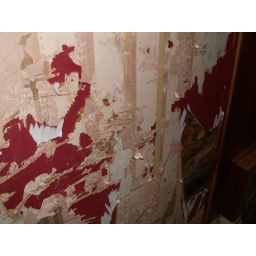
Courtney scraped them all off of this wall before deciding to sheet rock over it. bummer.